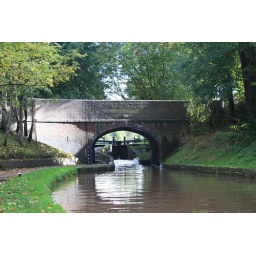
The Shropshire Union Canal at Audlem, the road bridge over the Canal.